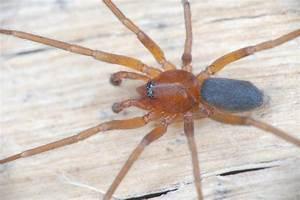
spider